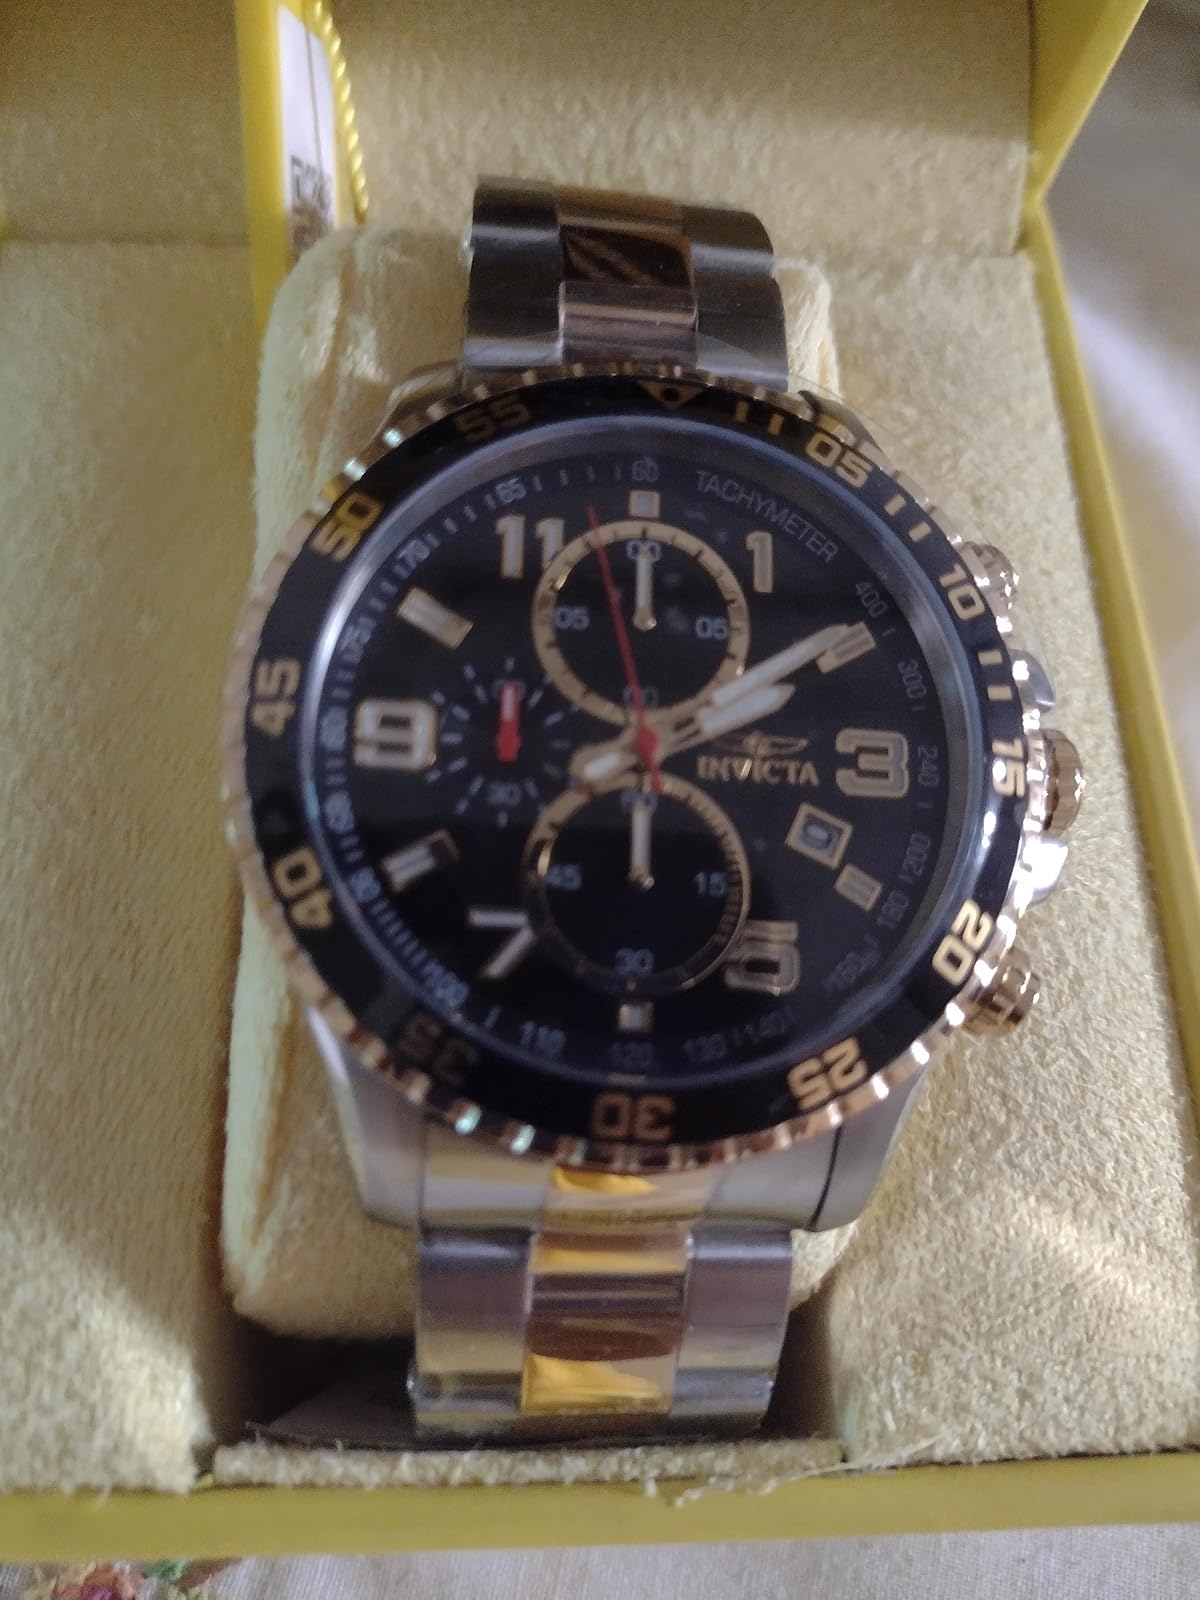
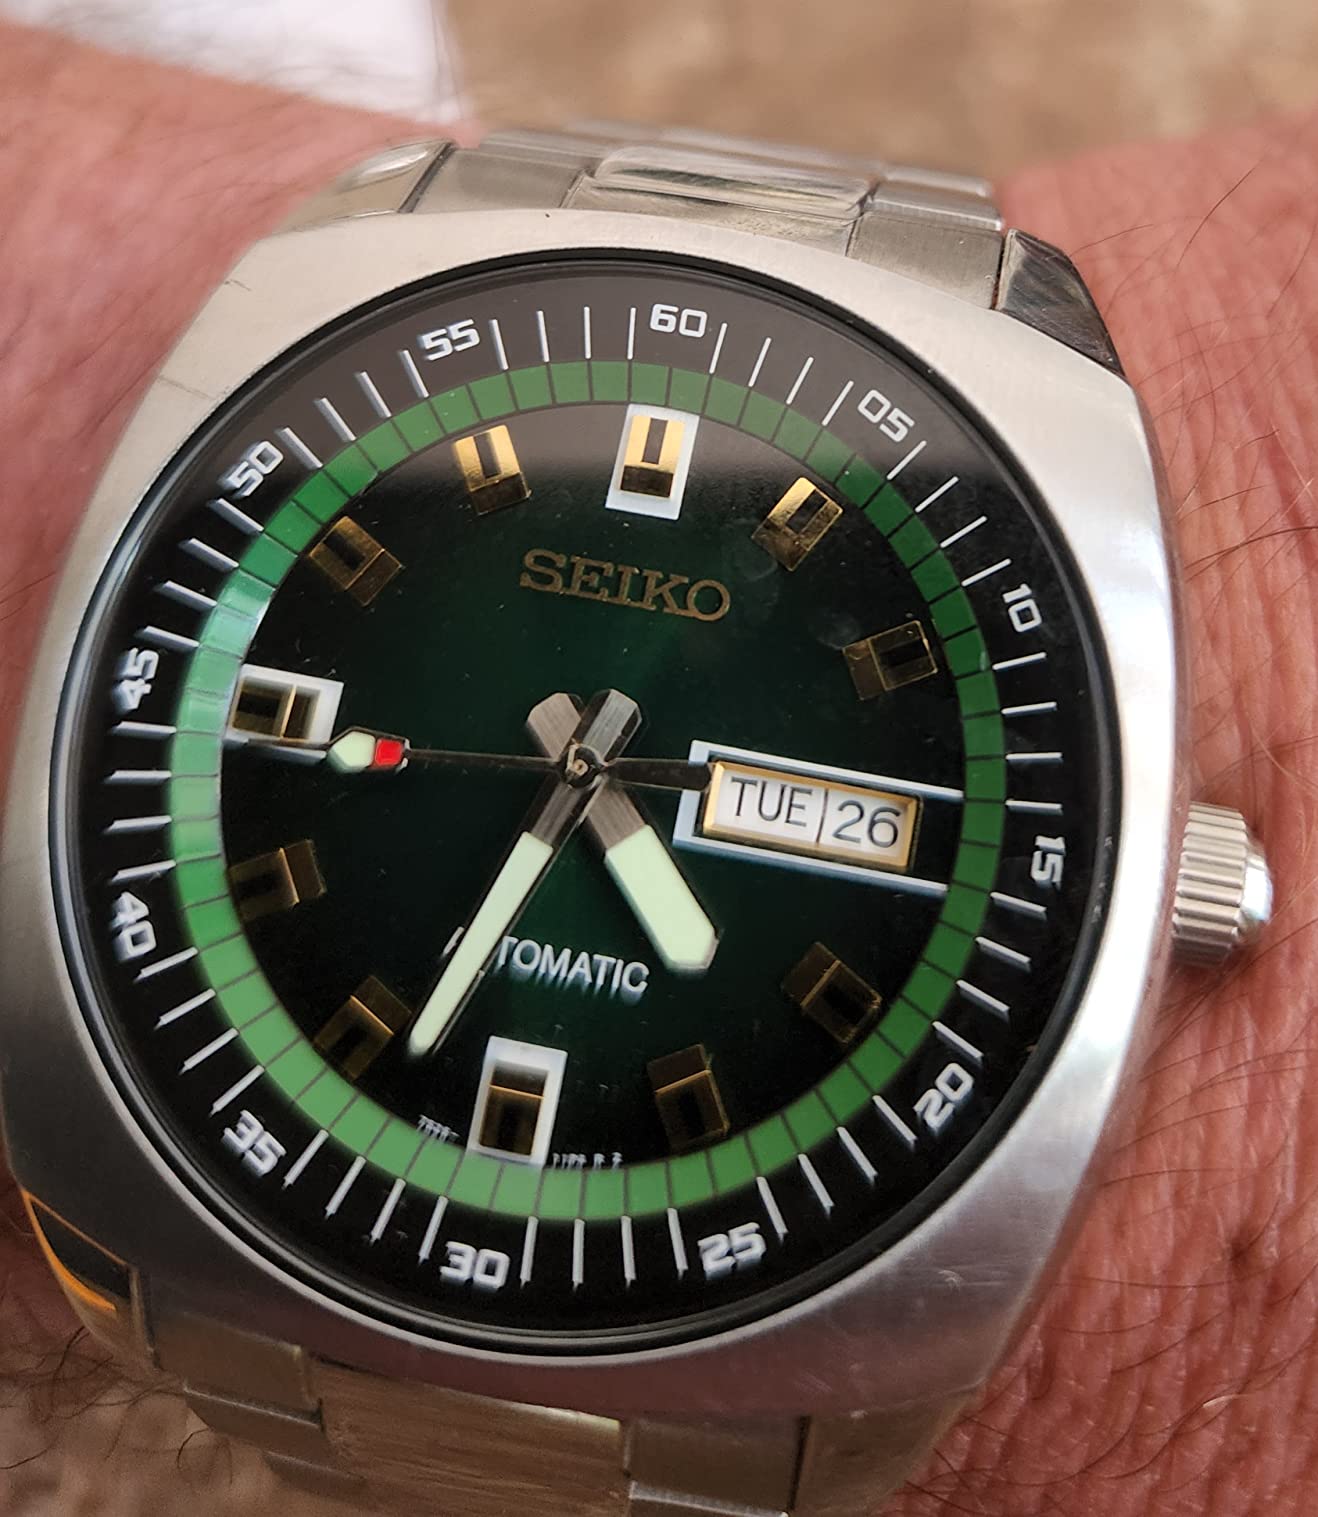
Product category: accessories_watch
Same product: no